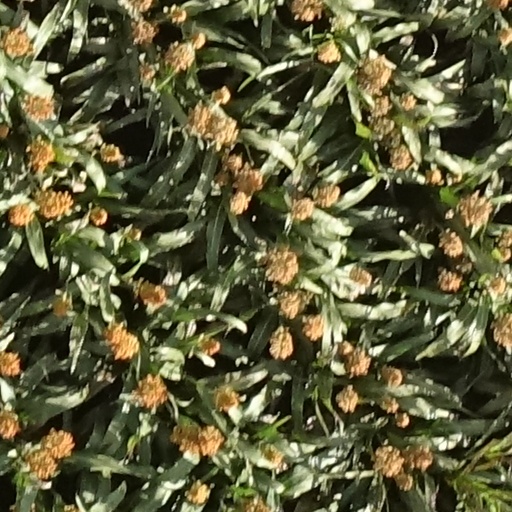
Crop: sorghum